Azhikode, Thrissur

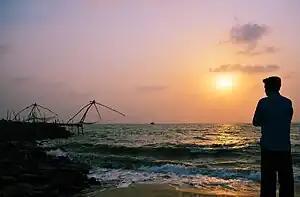
Azhikode Munakkal Beach

Azhikode Old harbour situated on the shores Periyar(Kottapuram) river joins Arabian sea, in Kodungallur Taluk. Azhikode was repeatedly eroded by tsunamis. The port that was situated in the old harbour was an important source of trade and commerce prior to British invasion. Azhikode is well connected by a series of canals. The famous Kodungallur Bhagavathy temple and Cheraman Juma Masjid is around 10 km away from this place.